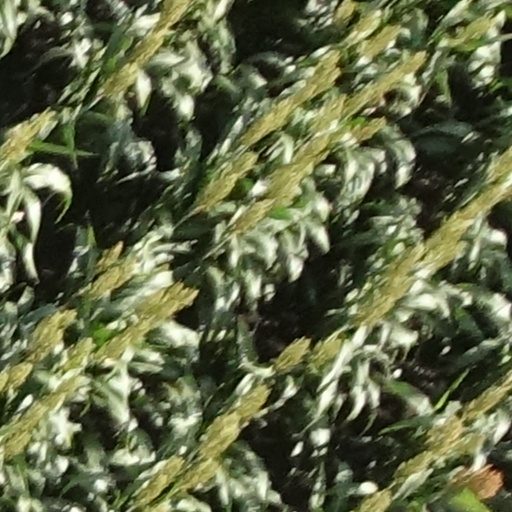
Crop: sorghum